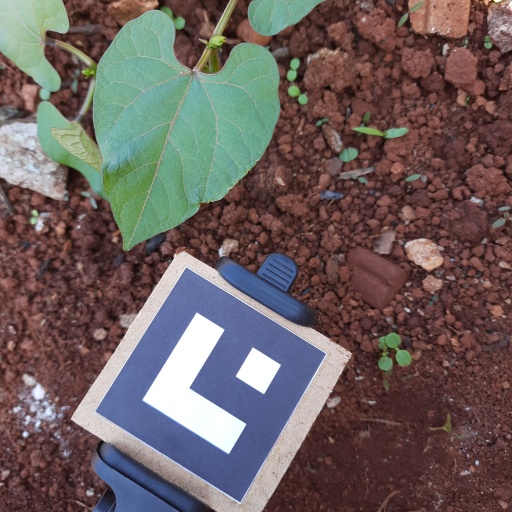
Observations: wavy surface, eating holes in the edge, under shade